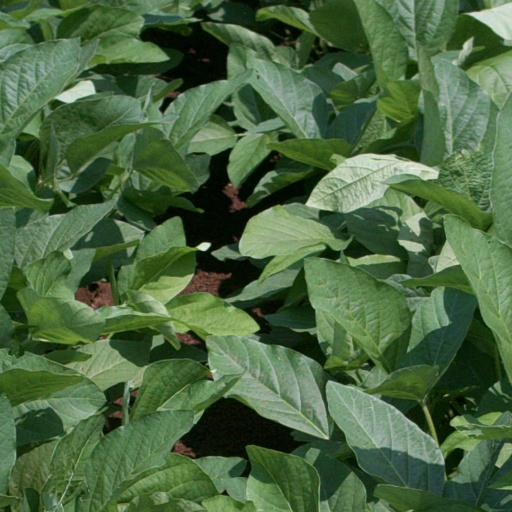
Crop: soybean